Glen Neath

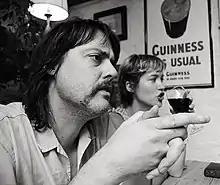
Neath in 2005

"Hide", a collaboration with Lizzie Clachan, was featured in the programme that re-opened the Royal Festival Hall in London after its refurbishment in 2007.